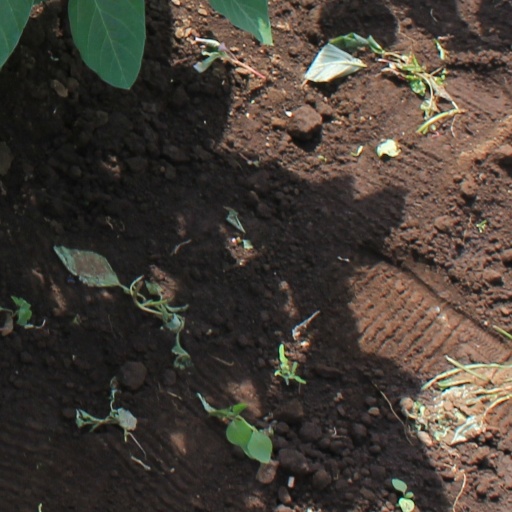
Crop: soybean